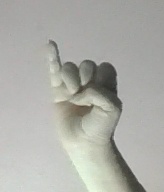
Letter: meem